Jimmy Snuka

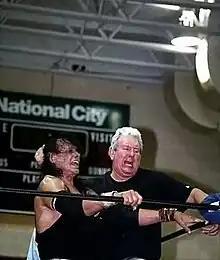
Snuka in a match against Bob Orton Jr.

Snuka re-emerged in the WWF at WrestleMania V on April 2, 1989. He made his televised return to action on the May 27 episode of "Saturday Night's Main Event XXI", defeating Boris Zhukov. After a brief feud with the Honky Tonk Man, Snuka made his in-ring pay-per-view debut at "SummerSlam" against "Million Dollar Man" Ted DiBiase. Snuka lost the match by count-out as a result of interference from DiBiase's bodyguard Virgil.